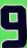
Number: 9